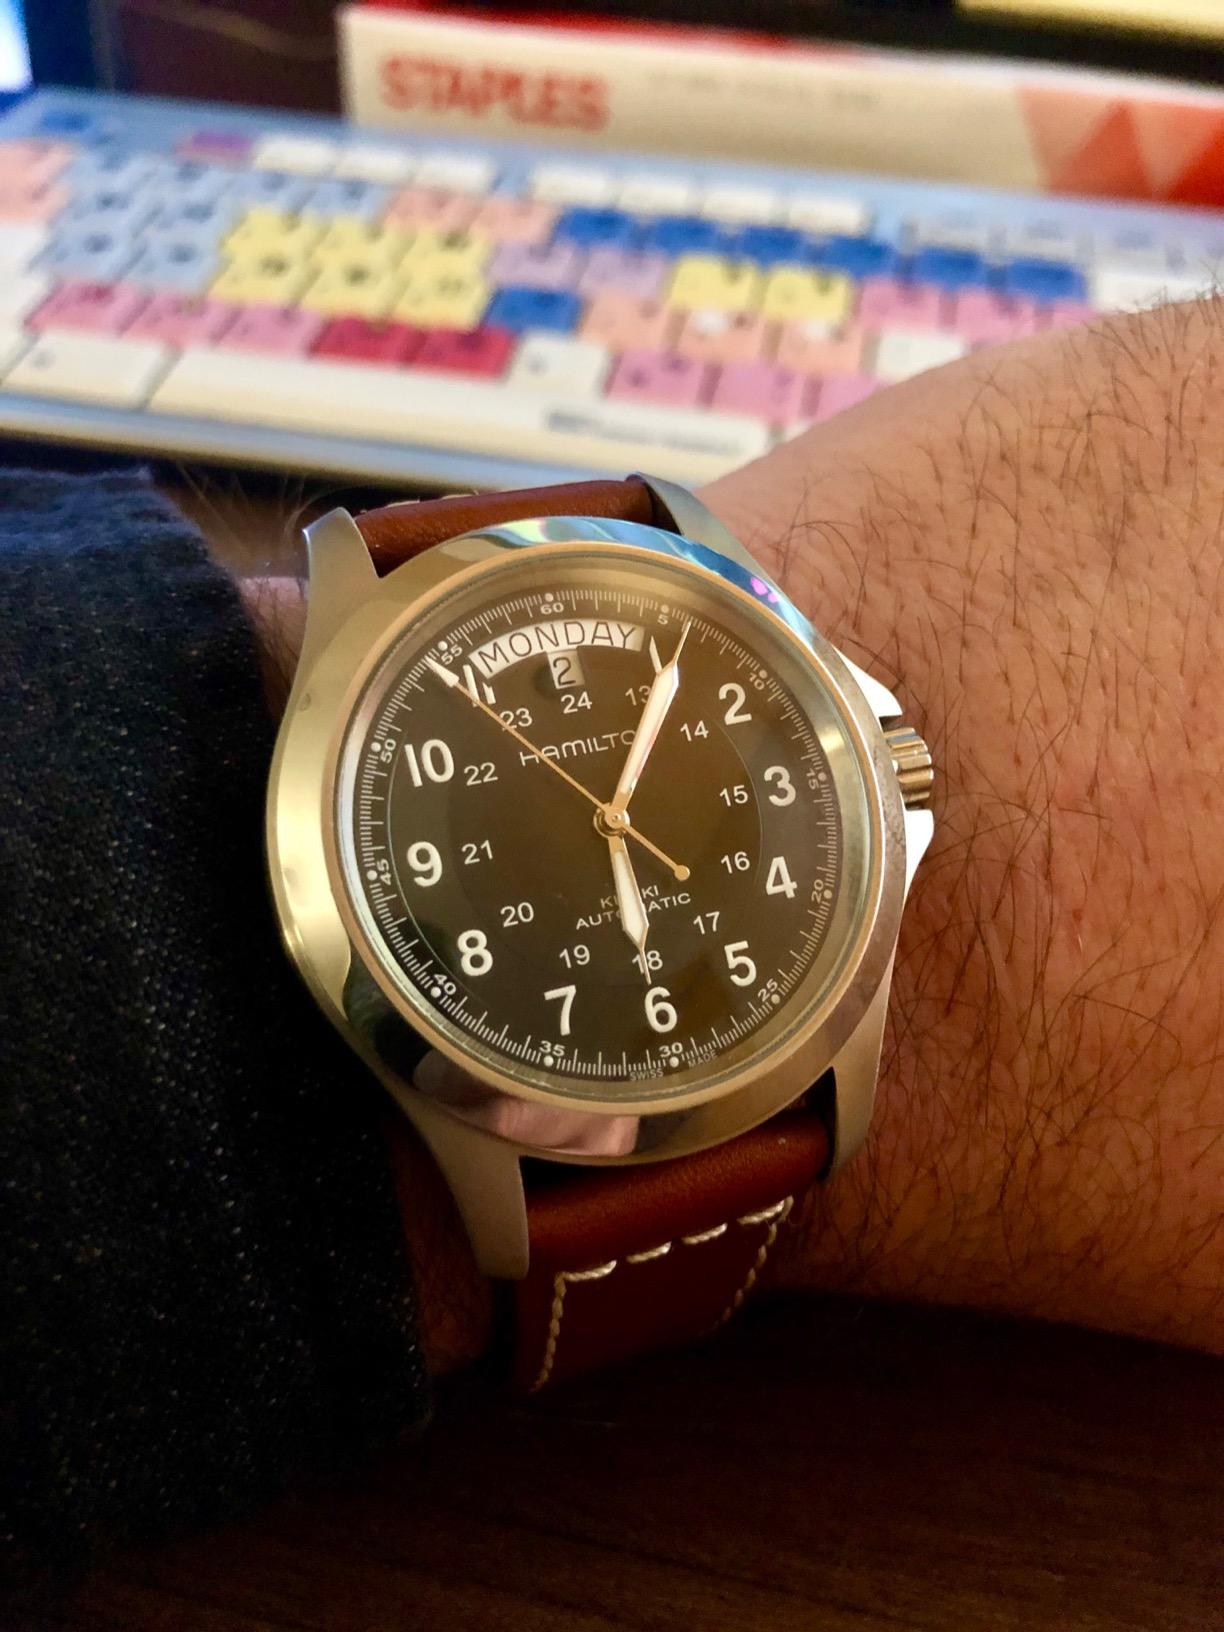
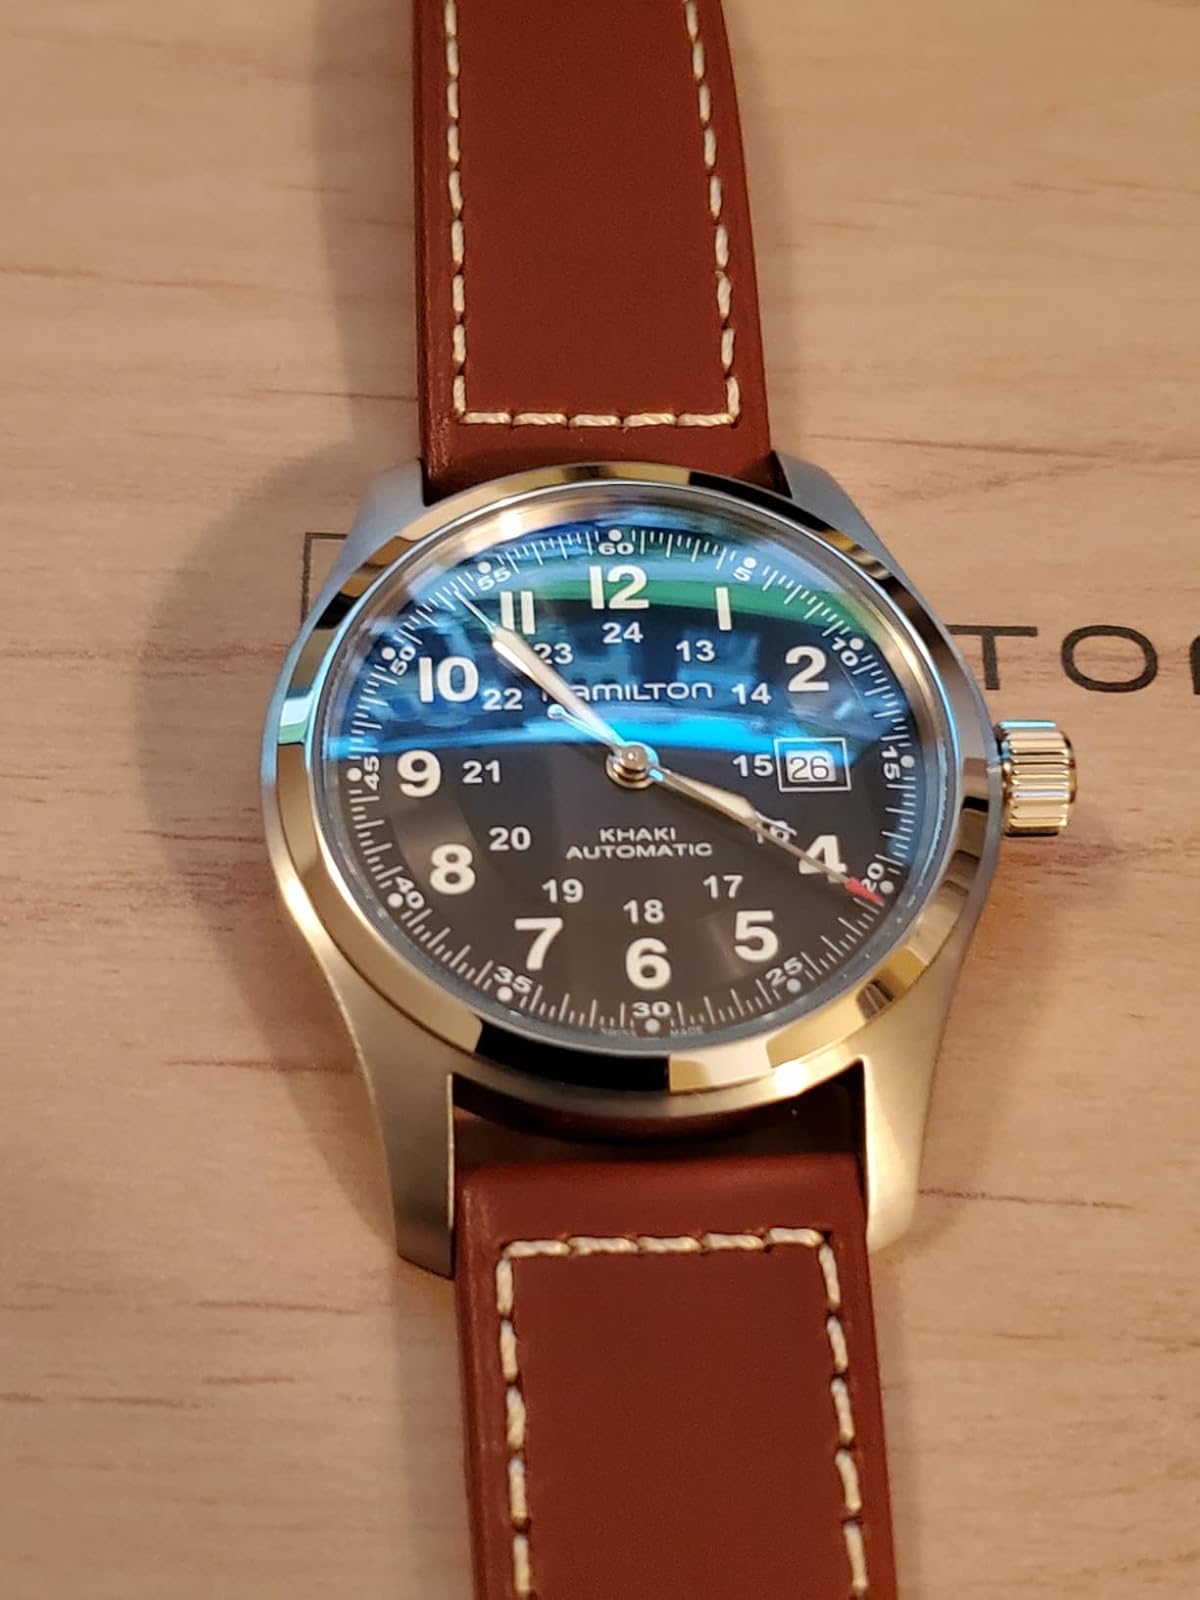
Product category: accessories_watch
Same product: no